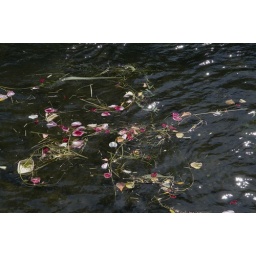
flowers in the water